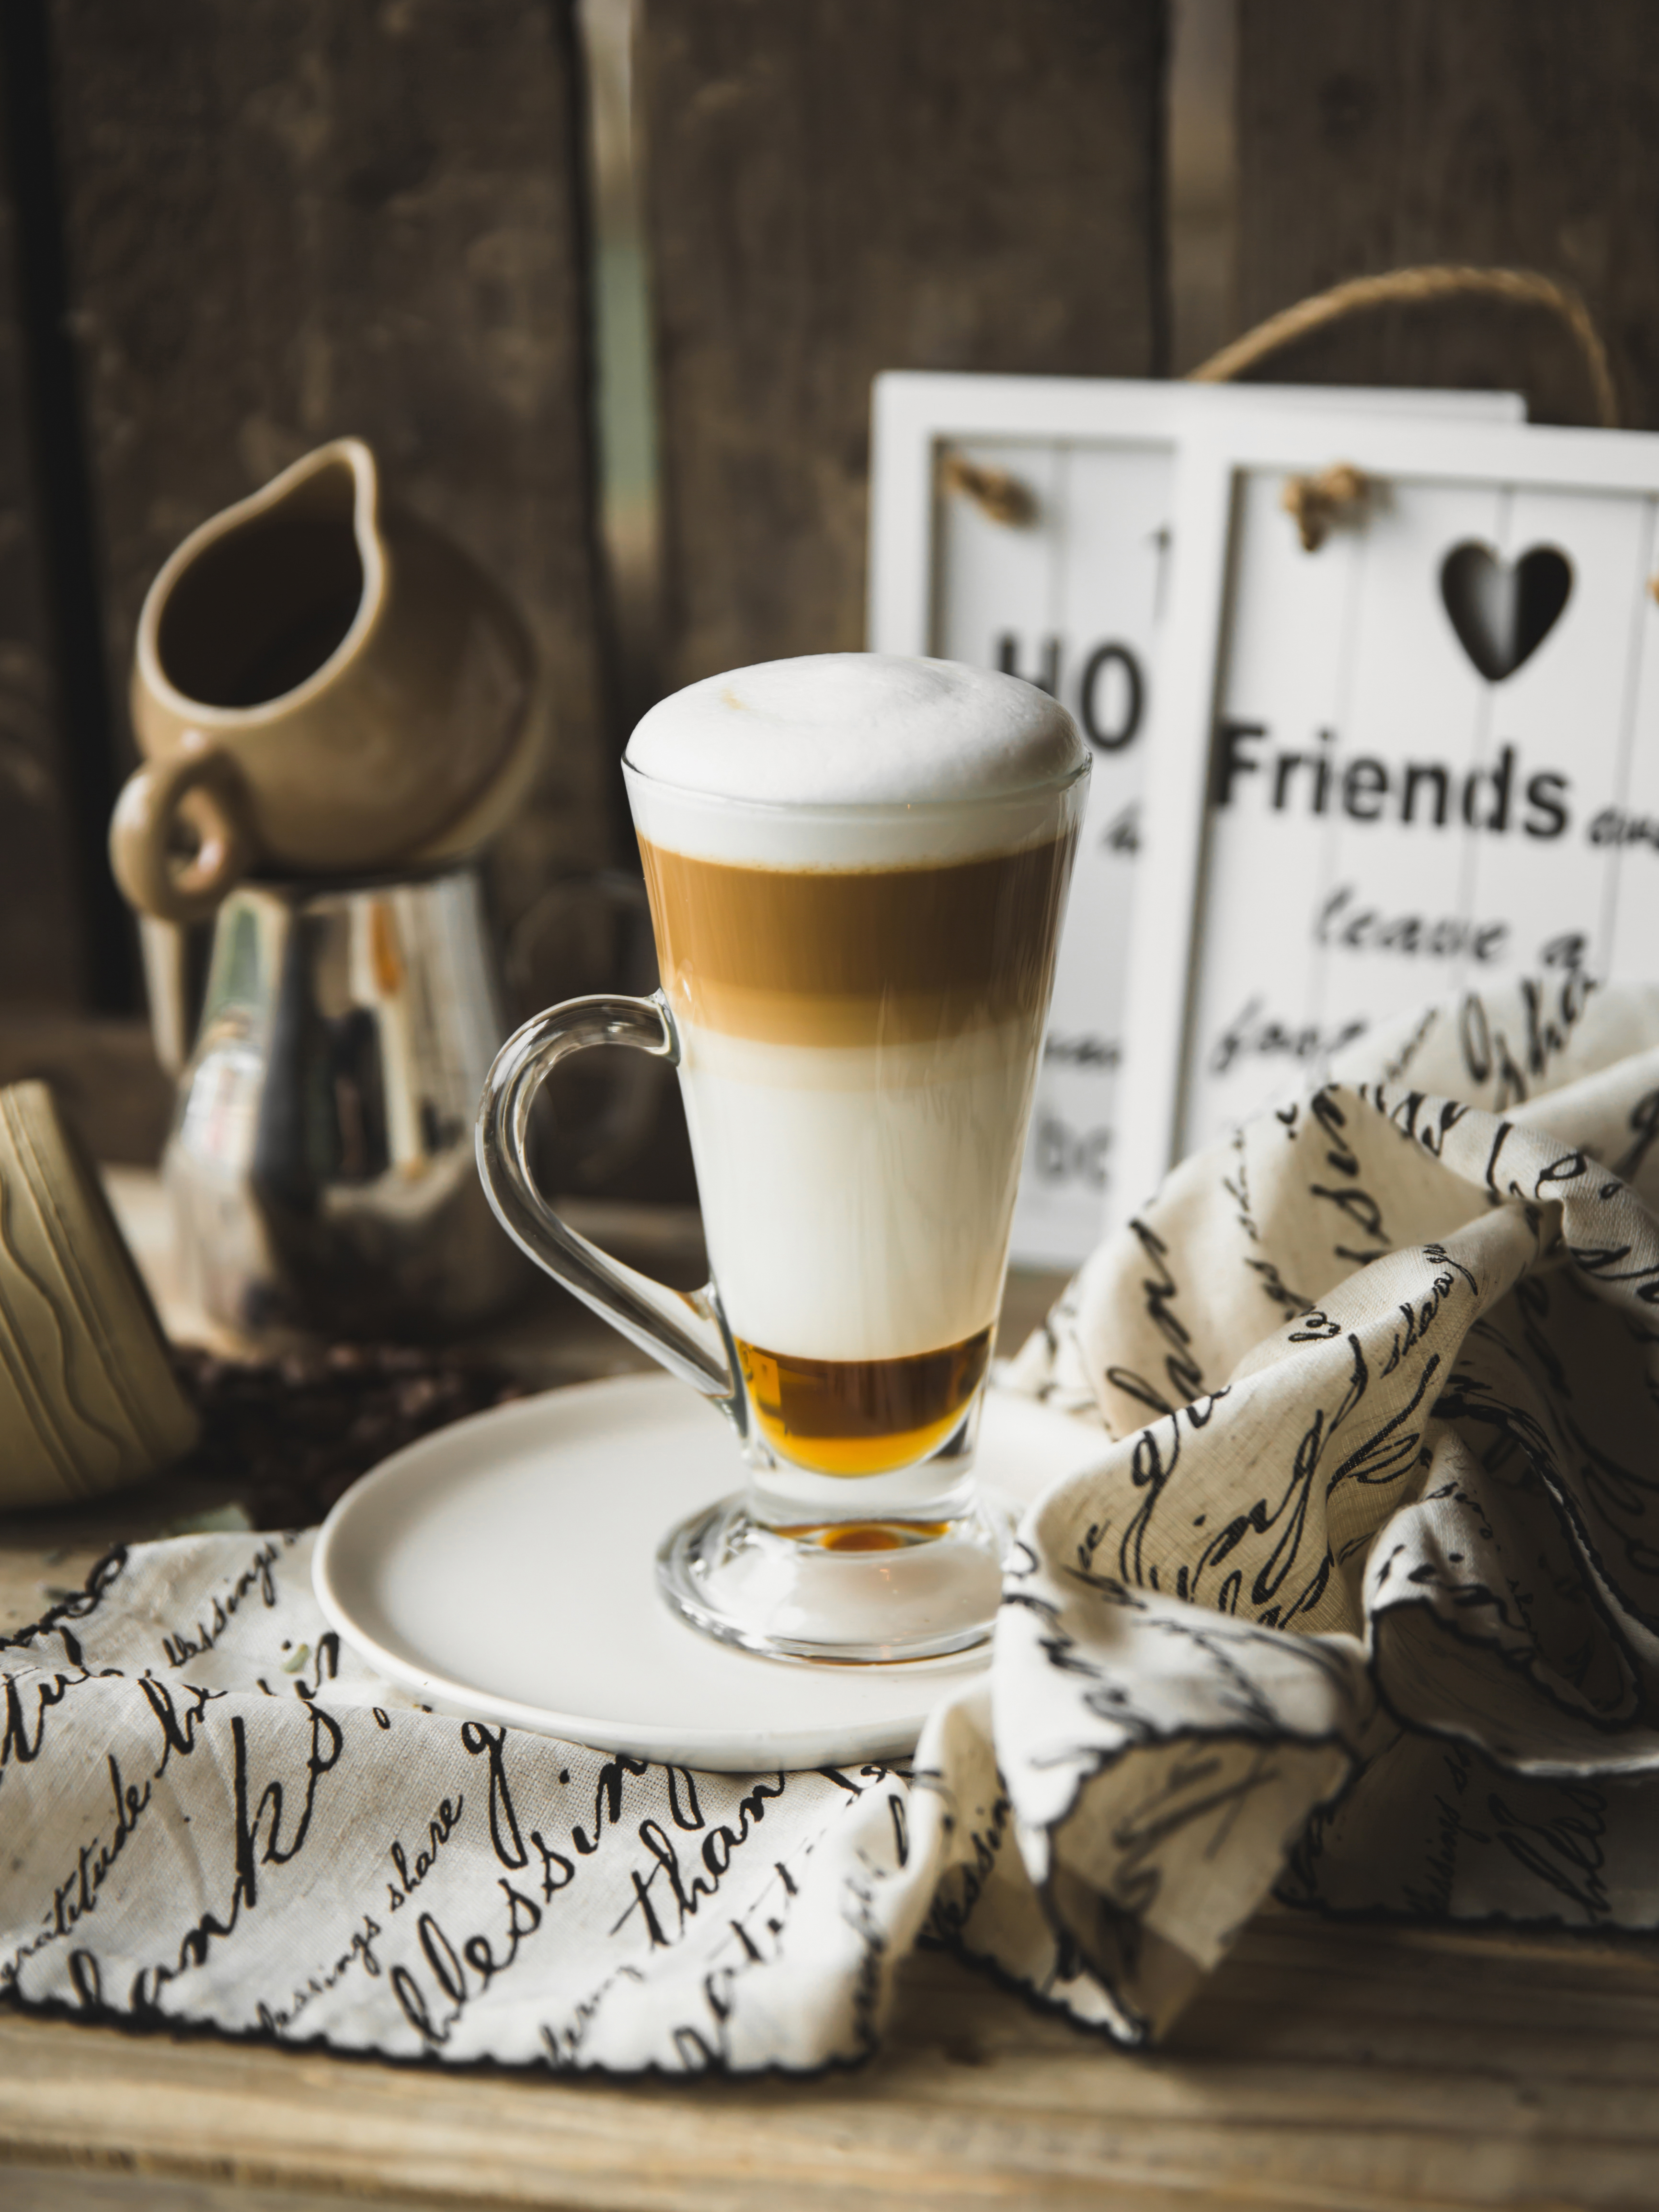
drink, cup, latte macchiato, coffee cup, latte, cortado, caffeine, caff macchiato, drinkware, cafe au lait, food, distilled beverage, white coffee, coffee, tableware, serveware, espresso, irish coffee